Toy Story Mania!

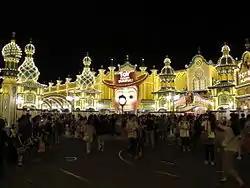
Toy Story Mania at Tokyo DisneySea at night

Similar technology had been used in Disney attractions such as "Pirates of the Caribbean: Battle for Buccaneer Gold" at DisneyQuest and several Buzz Lightyear attractions. According to Disney, it is the first attraction created simultaneously by Walt Disney Imagineering for two theme parks.